Italian submarine Giovanni Bausan

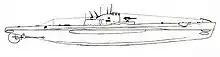
Right-profile line drawing of the Pisani class

Designed in parallel with the s, the "Pisani" class was larger accommodate more fuel and give them more range. They displaced surfaced and submerged. The submarines were long, had a beam of and a draft of . They had an operational diving depth of . Their crew numbered 48 officers and enlisted men.